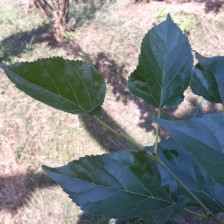
Variety: ChiangMai60